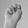
ASL letter: N